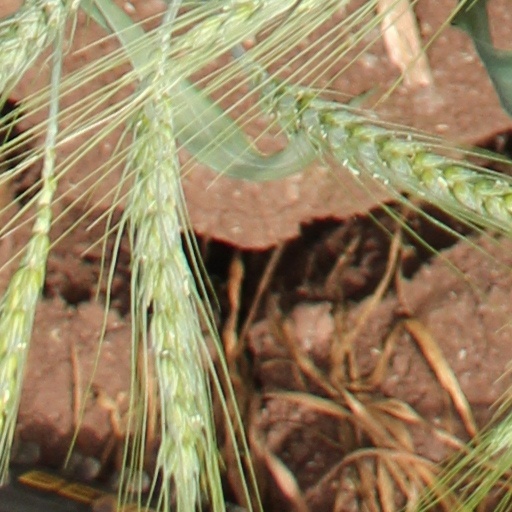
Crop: wheat